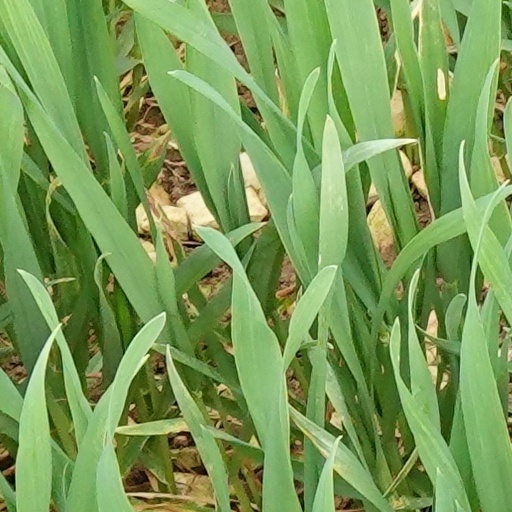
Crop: wheat